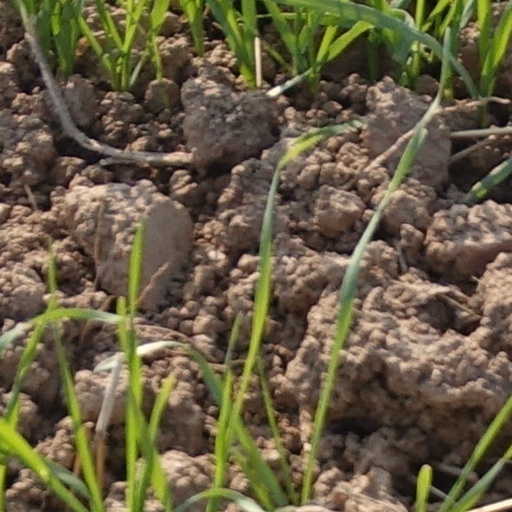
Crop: wheat